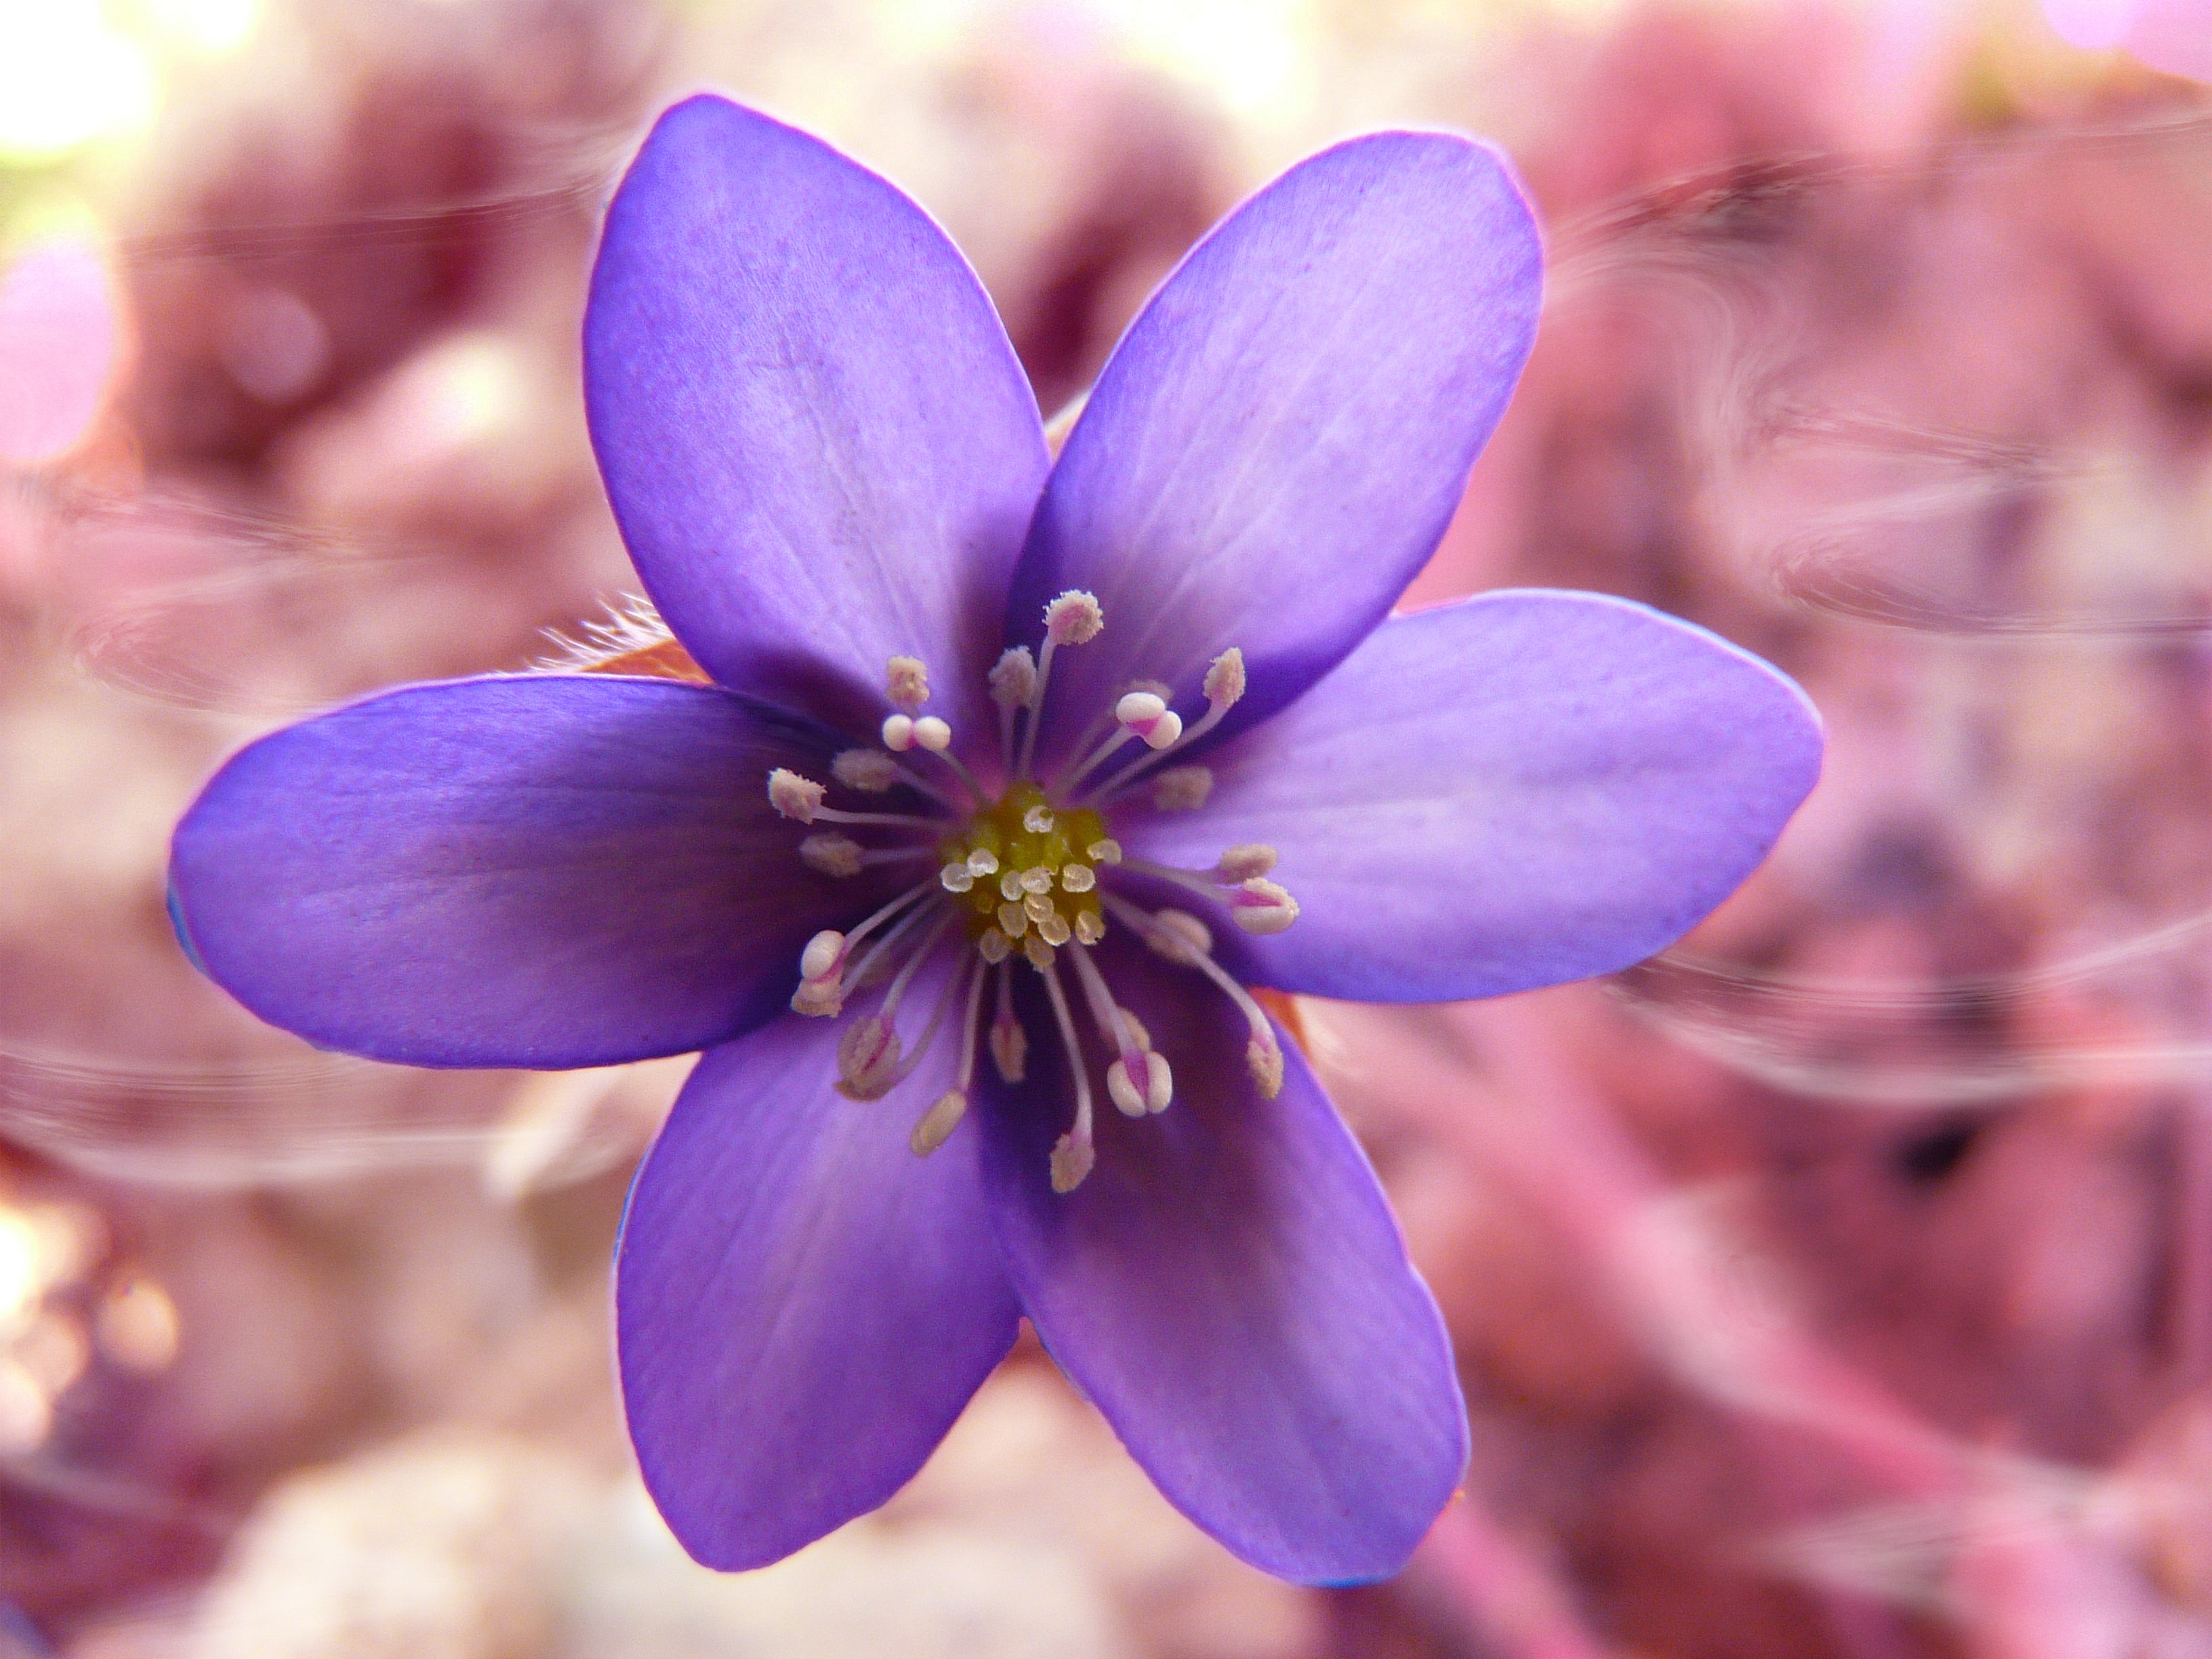
blossom, plant, photography, flower, purple, petal, bloom, botany, blue, flora, wildflower, close up, anemone, macro photography, flowering plant, land plant